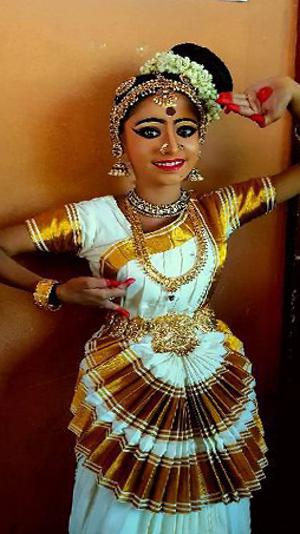
Dance form: mohiniyattam